Describe the emotion expressed in this image:  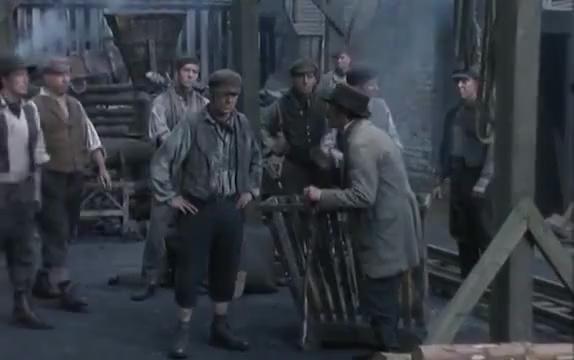
This person displays Suffering, valence and arousal with moderate intensity.